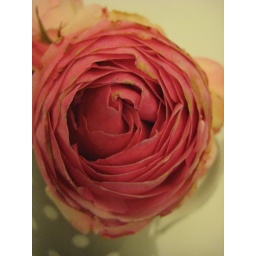
roses in polka dot mug